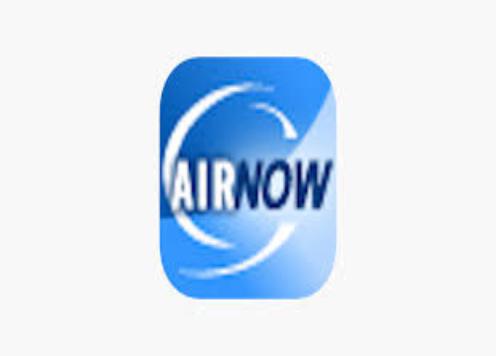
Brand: AirNow
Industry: Others